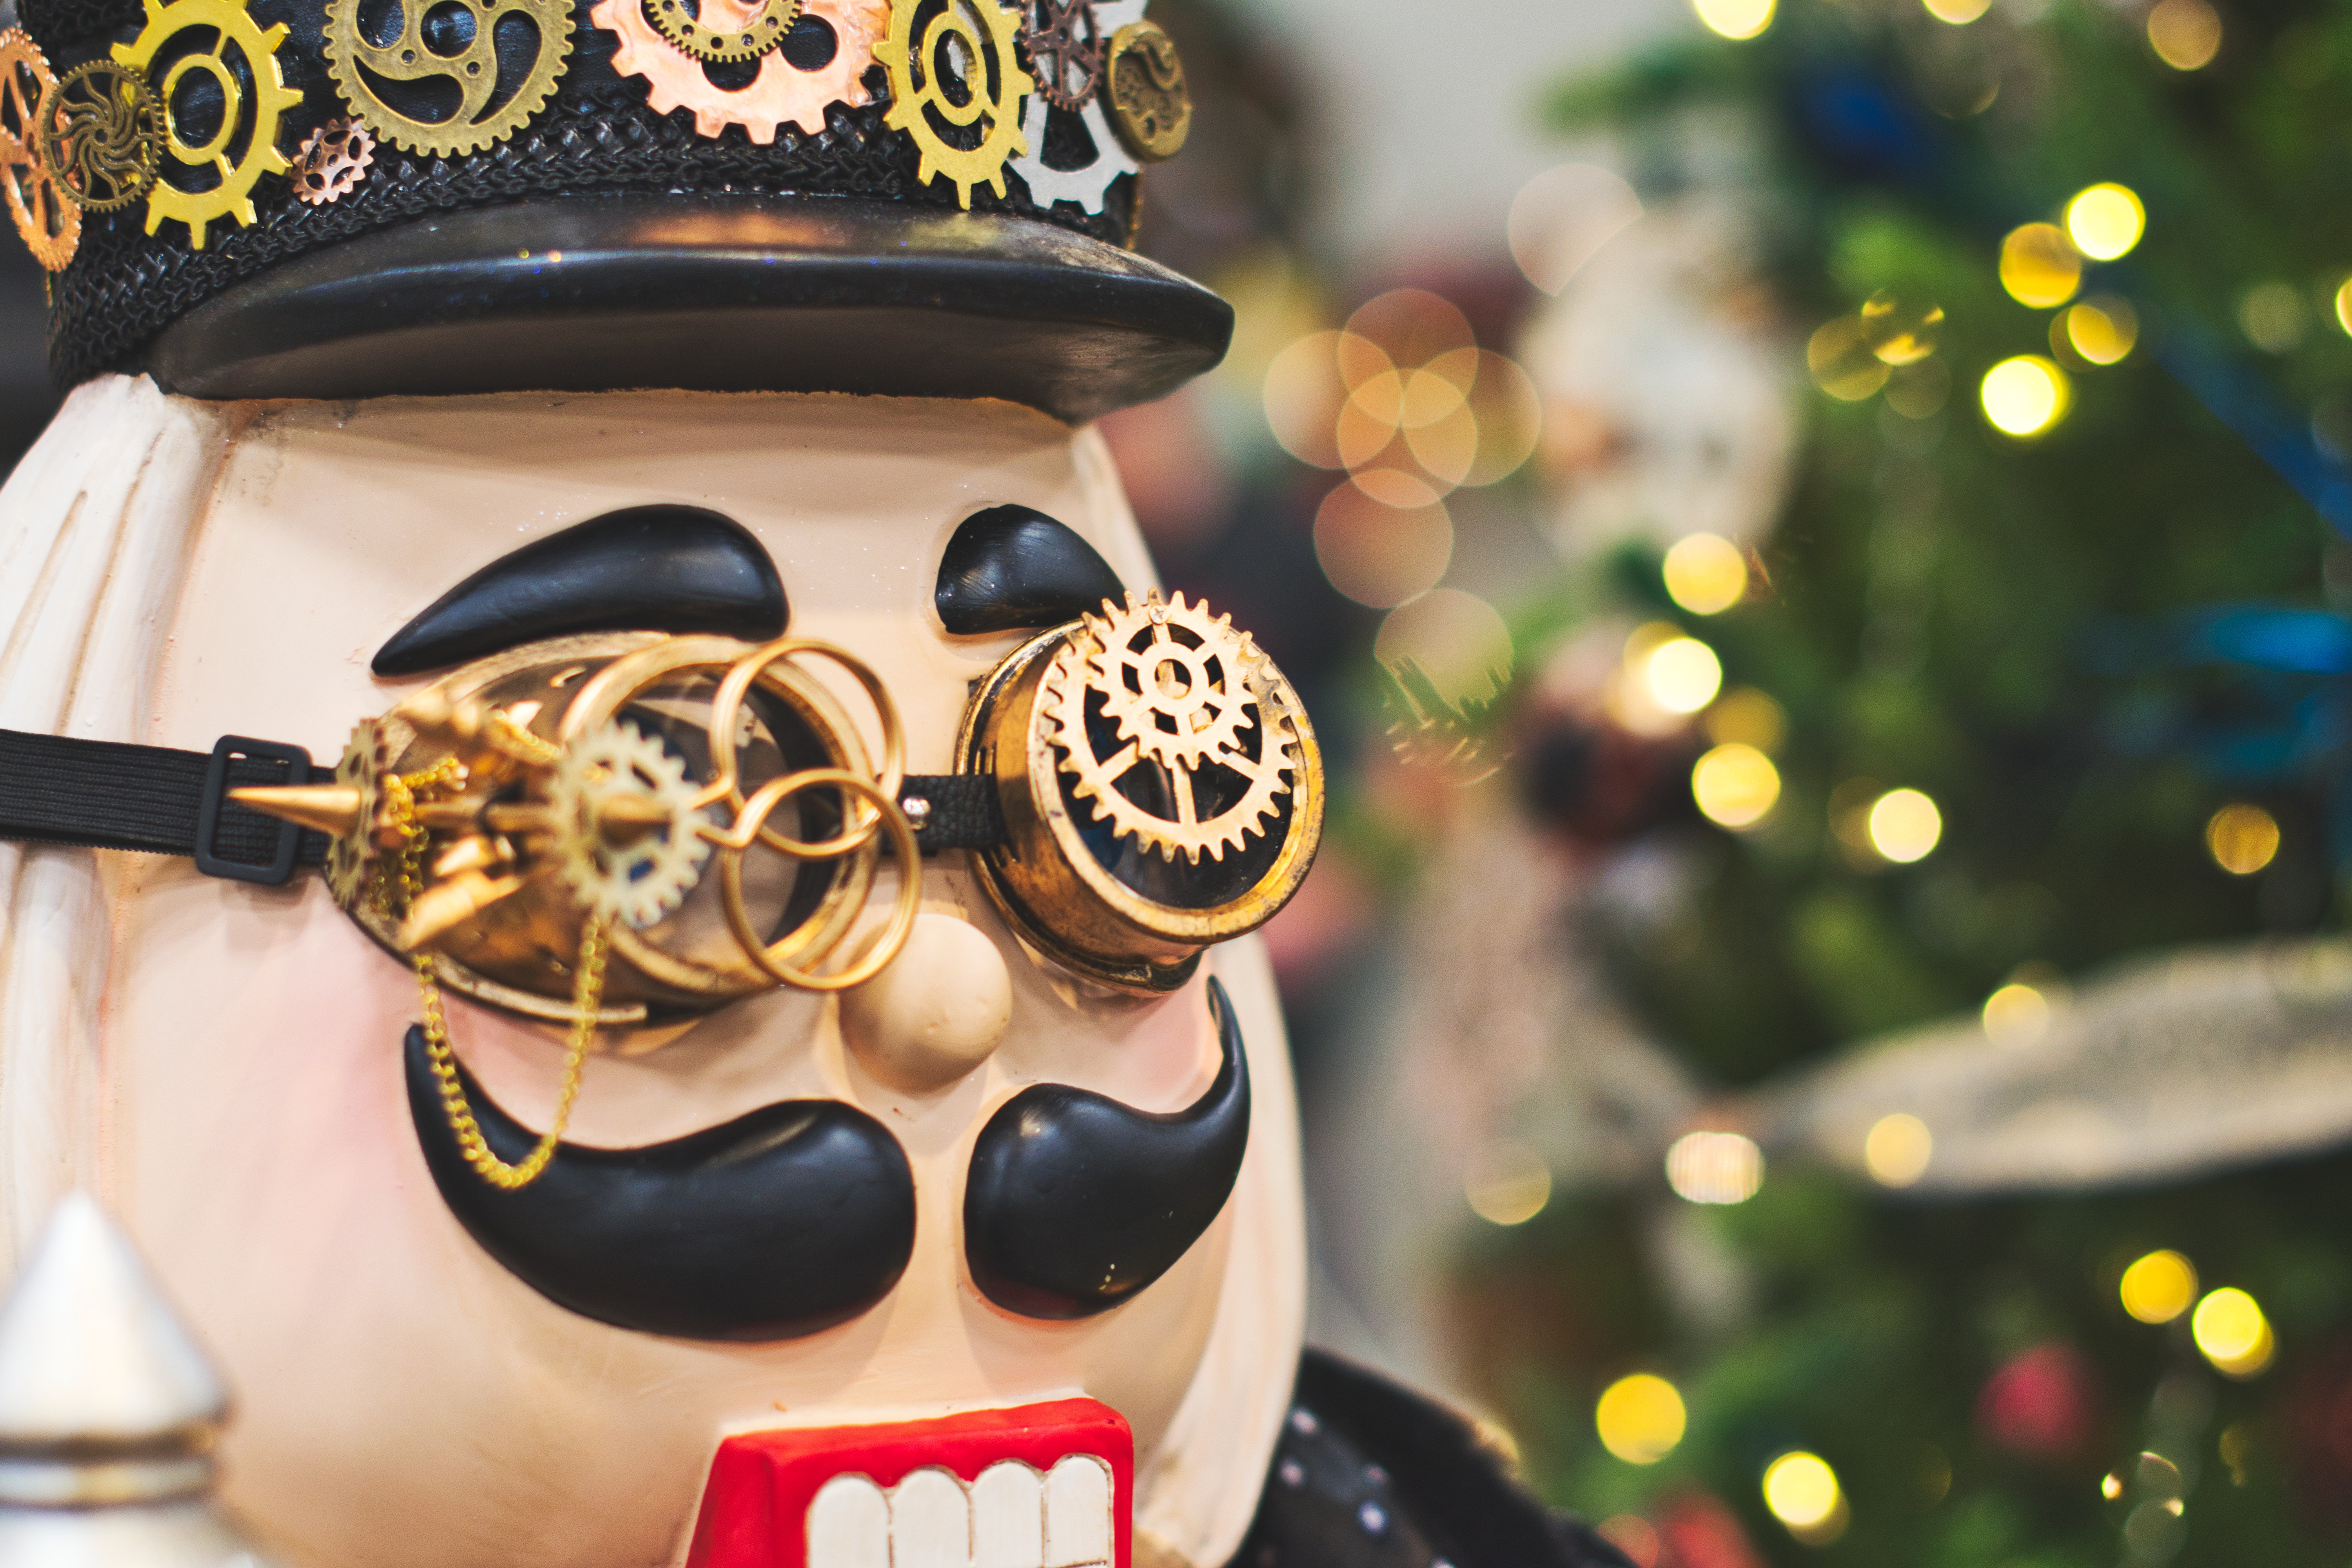
eyewear, glasses, sunglasses, yellow, cool, lip, close up, personal protective equipment, photography, headgear, mask, goggles, festival, vision care, fashion accessory, street fashion, masque, black hair, style, costume